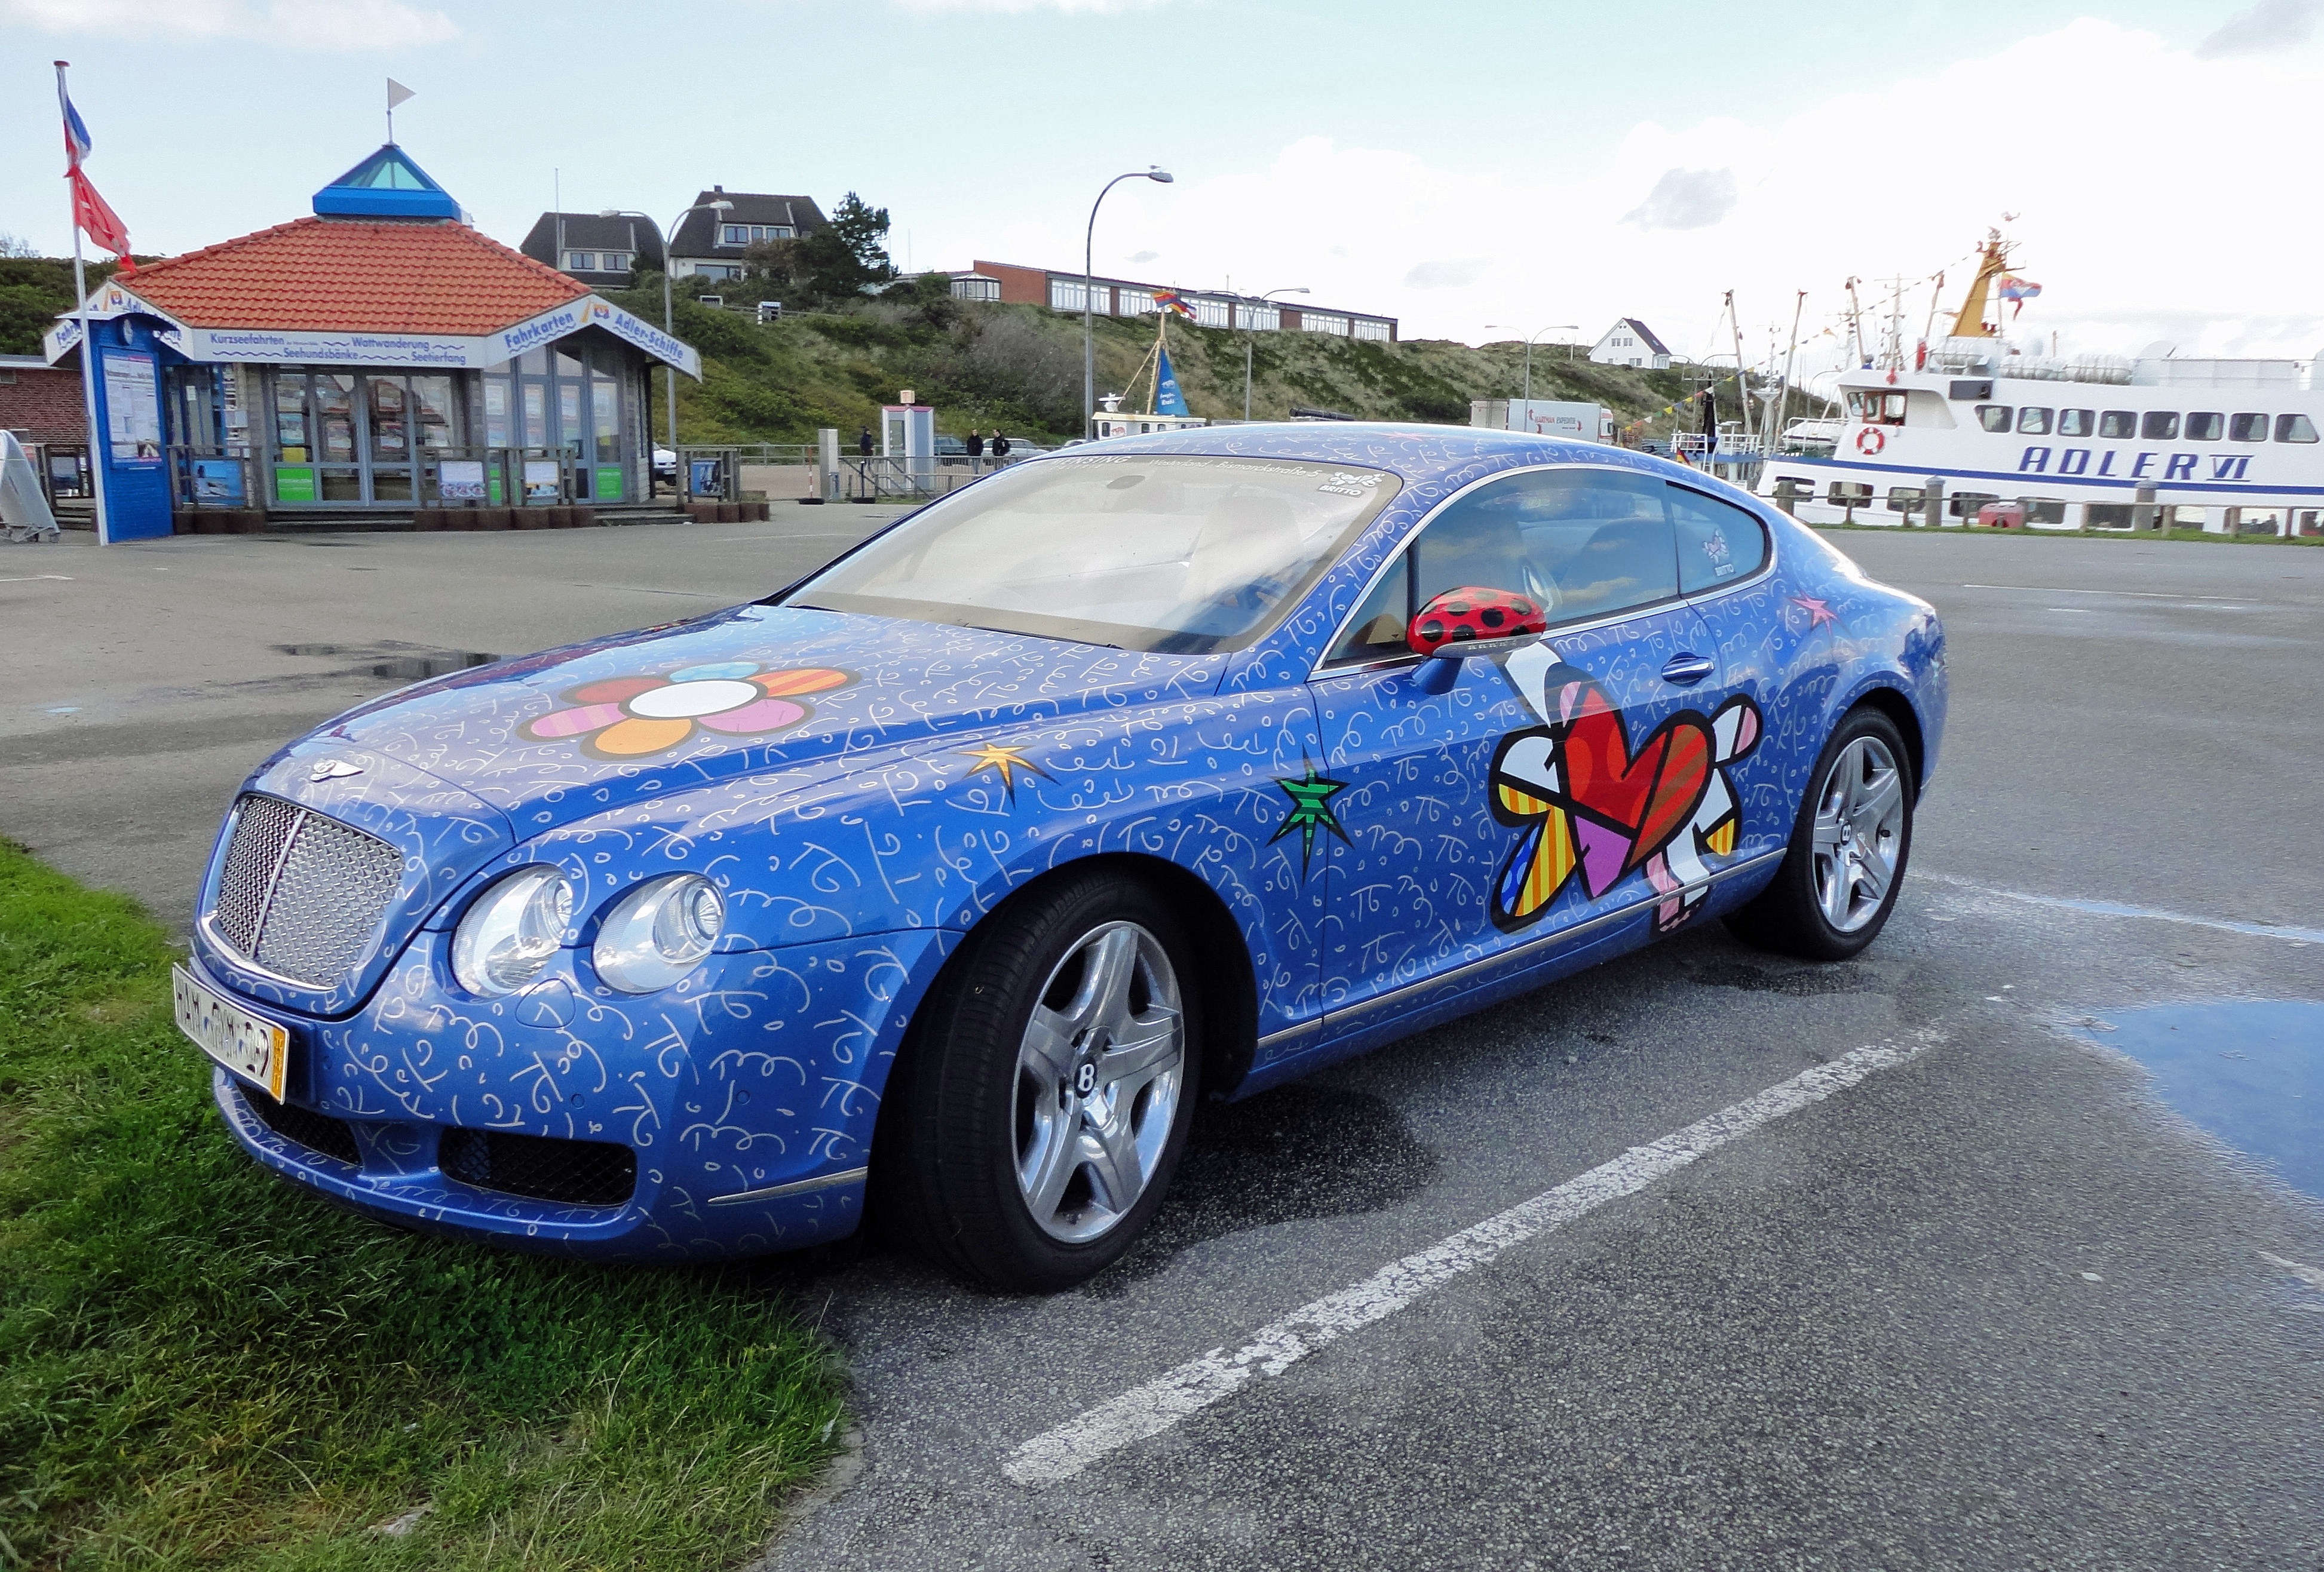
car, wheel, vehicle, color, colorful, convertible, coupe, bentley, land vehicle, automobile make, automotive exterior, automotive design, luxury vehicle, executive car, personal luxury car, bentley continental gt, bentley continental supersports, bentley continental gtc